Swan pit

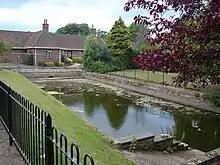
The swan pit at the Great Hospital, Norwich

From the medieval period swans were kept in ponds and were a source of income and made acceptable gifts. Selected wild cygnets had their wings clipped and bills cut into a distinctive pattern bearing the owner's mark.